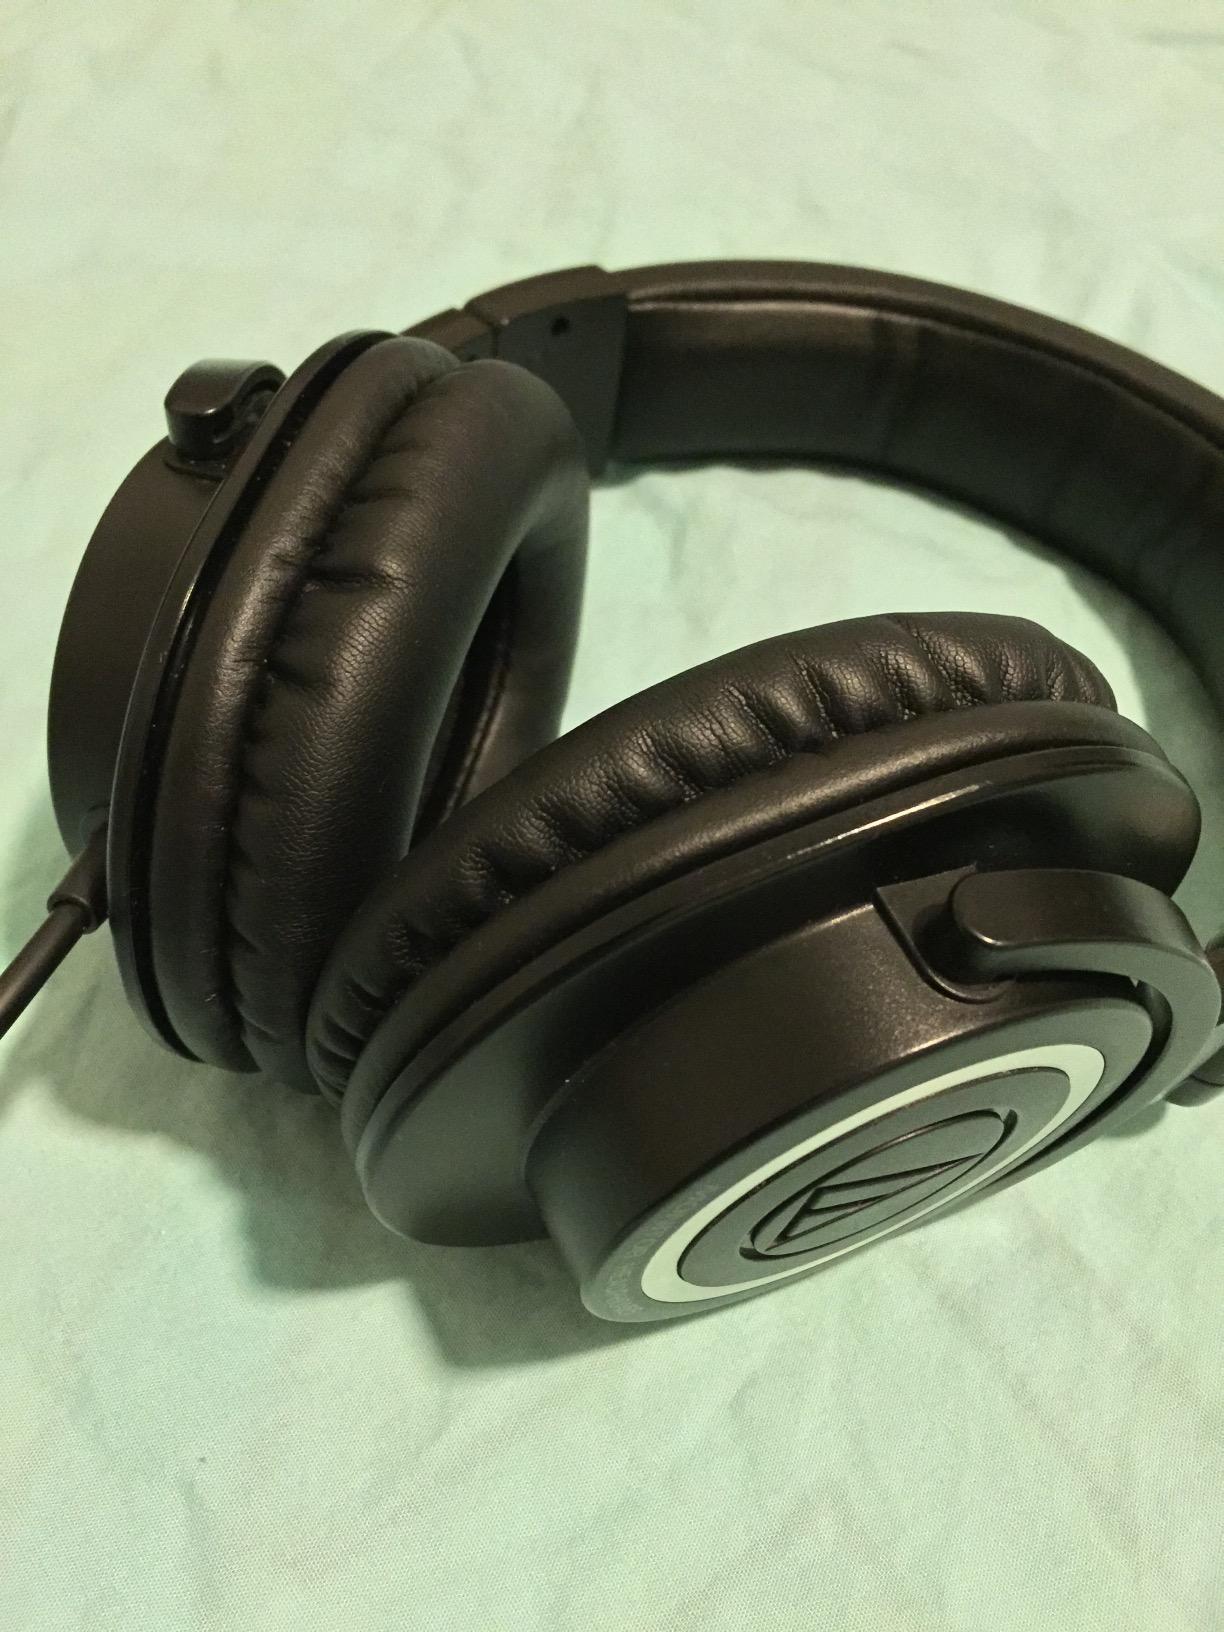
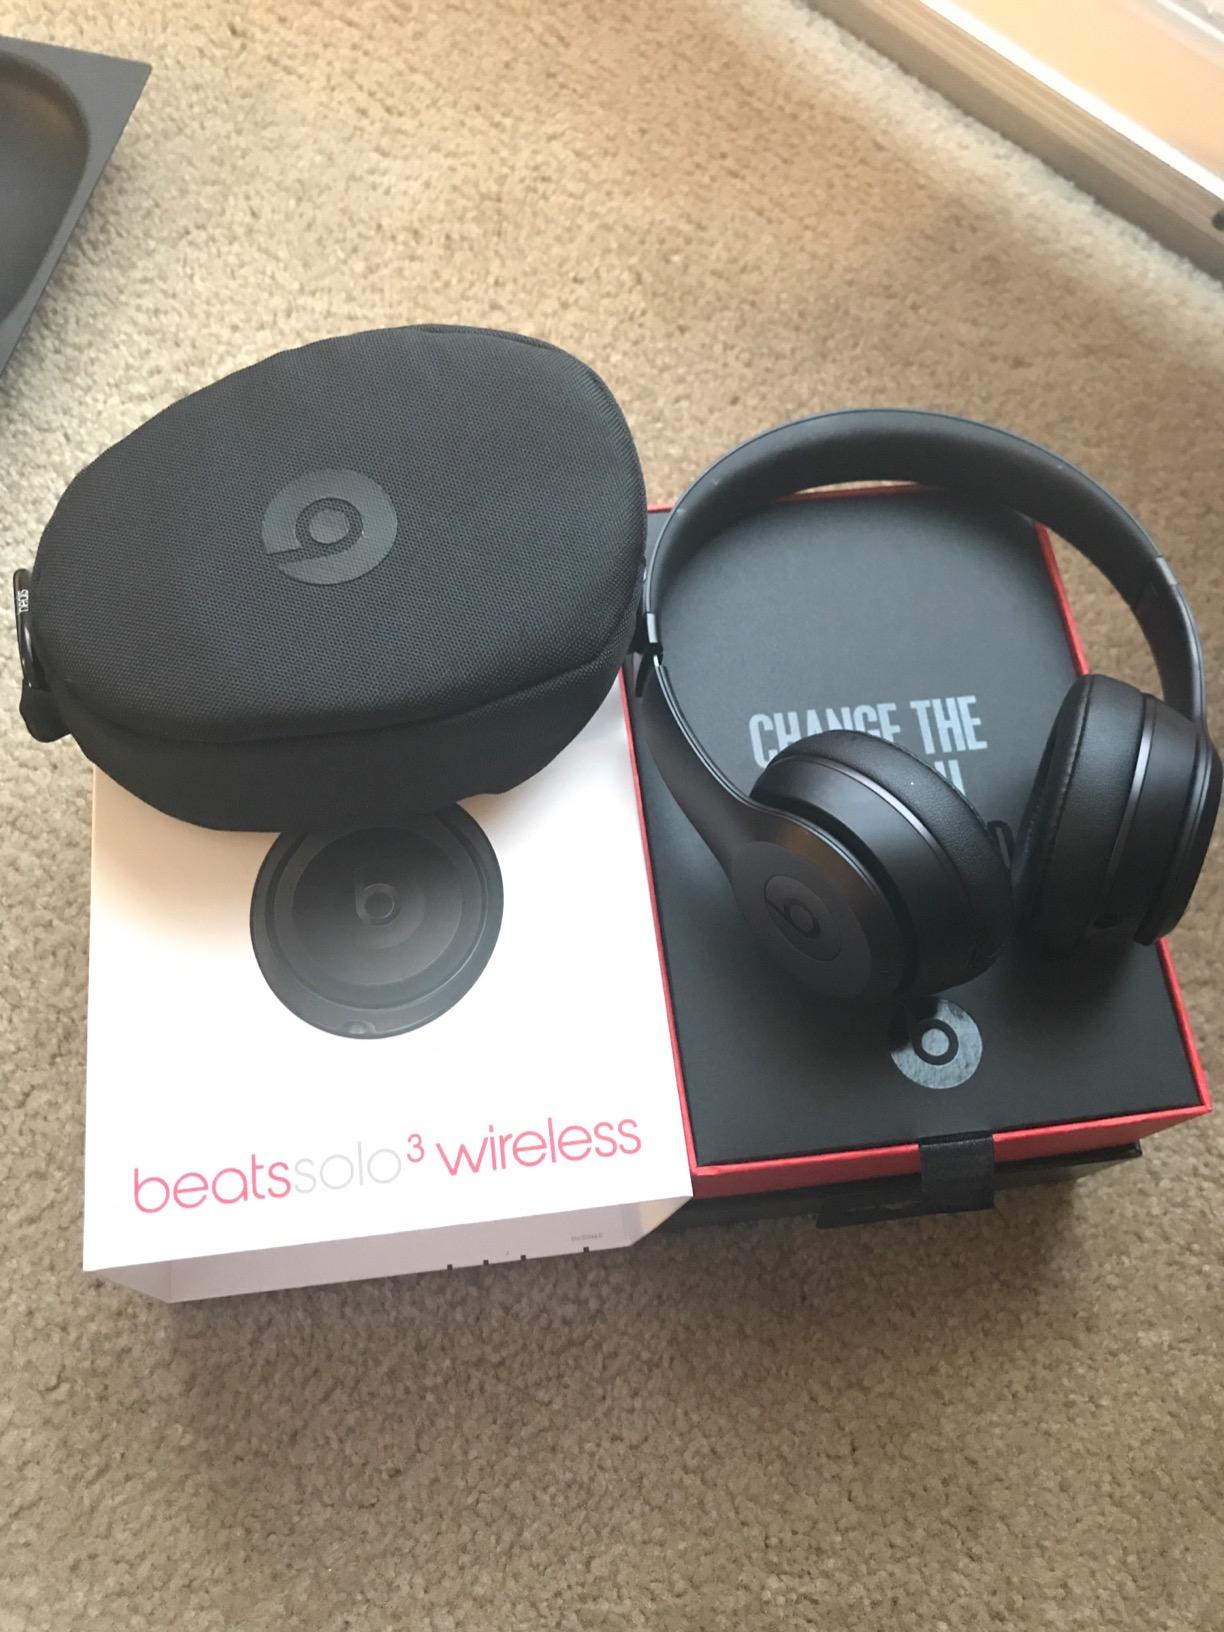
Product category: headphones
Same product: no